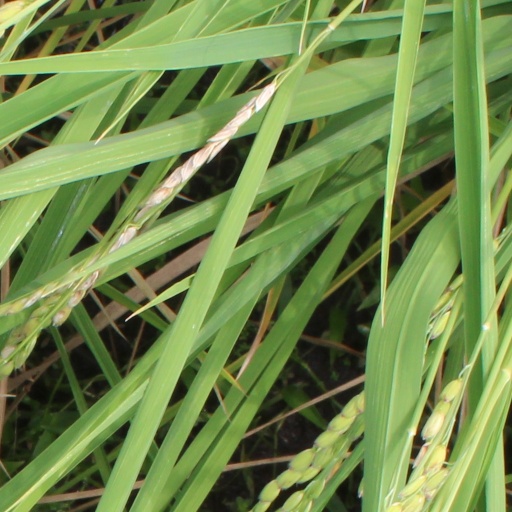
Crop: rice